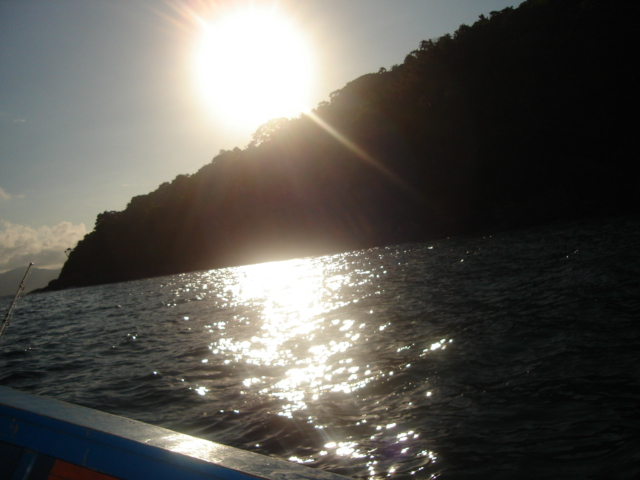
Fire: no
Smoke: no